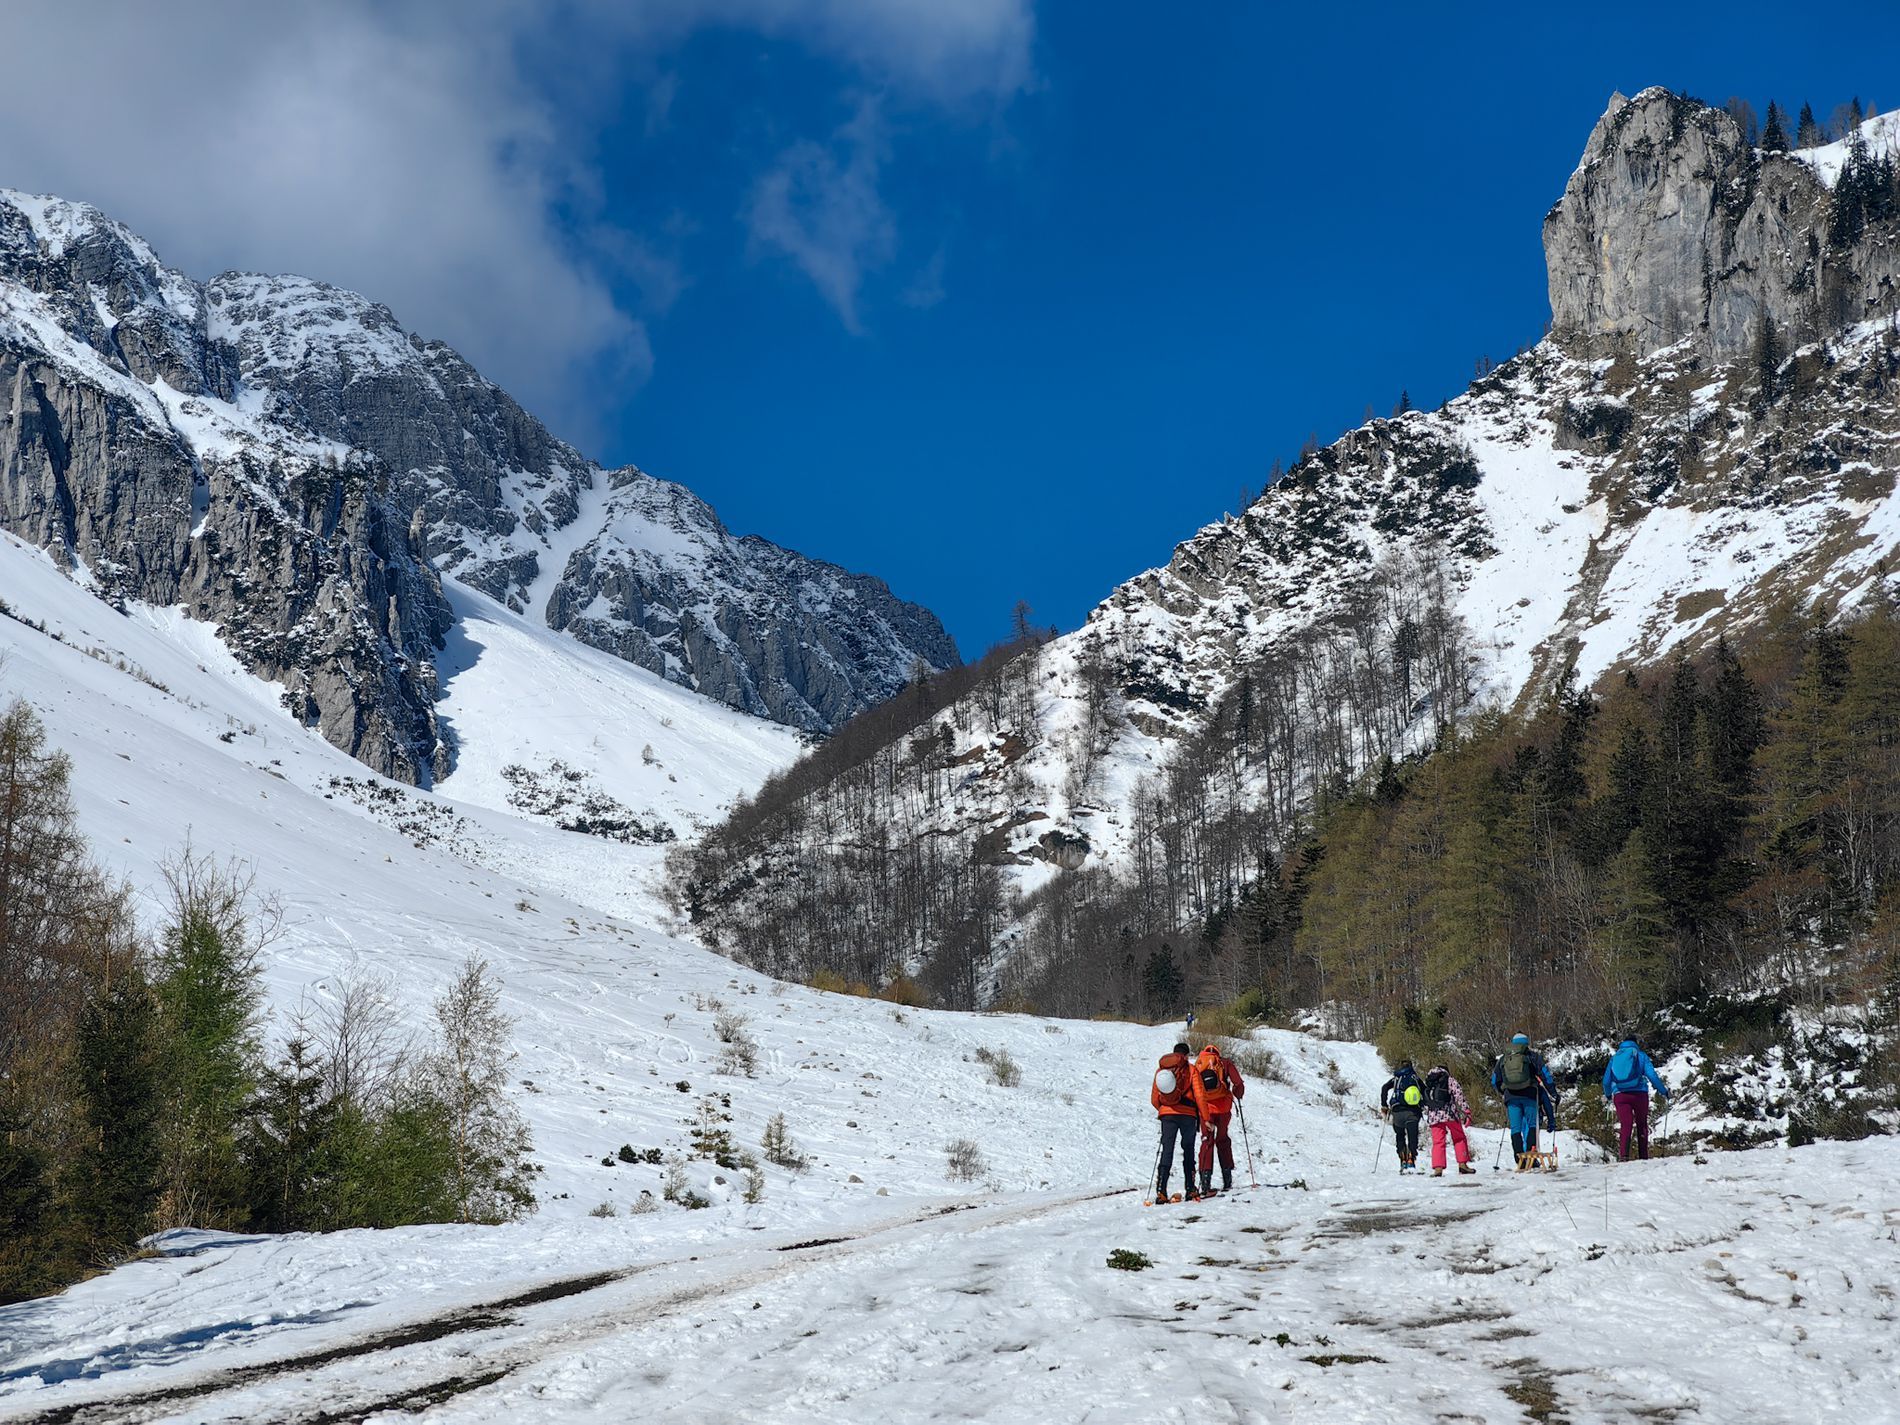
Winter wilderness.
A group of skiers advances along a snowy alps mountain slope surrounded by towering peaks and mixed trees under a partially clear blue sky capturing the beauty of the winter wilderness
A landscape captured from a low angle, the image emphasizes depth with cool natural tones that enhance the winter feel, bright natural lighting and an adventurous tone dominate the composition in a cold yet fun atmosphere.
Labels: Adventure, Hiking, Leisure Activities, Nature, Outdoors, Person, Bag, Mountain, Mountain Range, Peak, Ice, Scenery, Clothing, Footwear, Shoe, Backpack, Backpacking, Glove, Snow, Helmet, Hat, Plant, Tree, Glacier, Skiing, Sport, Fir, Piste, Walking, Slope, Wilderness, Trees, Sky, Skiers, Snowy Alps, skier